United States v. Manning

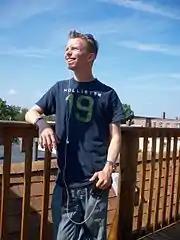
Manning in September 2009

The defense named 48 people it wanted to appear on Manning's behalf. The list was believed to include President Barack Obama and Secretary of State Hillary Clinton. Clinton had said that the diplomatic cables published by WikiLeaks "did not represent significant consequences to foreign policy." Obama was named because of an April 2011 statement that Manning "broke the law":